Marvin Lee Wilson

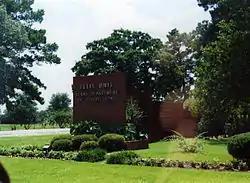
The Ellis Unit housed the State of Texas death row for men until 1999.

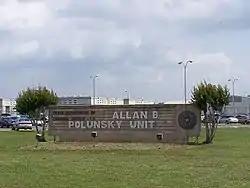
Allan B. Polunsky Unit houses the State of Texas death row for men.

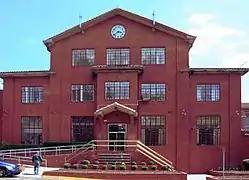
Huntsville Unit, the site of state executions

Marvin Lee Wilson (January 5, 1958 – August 7, 2012) was executed by the State of Texas on August 7, 2012, despite experts finding his IQ was 61. Supreme Court rulings subsequent to his execution in 2014 (Hall v. Florida) and 2017 (Moore v. Texas) ruled that the Eighth Amendment protected people with this low of an IQ from being executed under the discretion some states, including Texas, were using at the time. Texas successfully used crime allegation specifics to argue against the expert IQ, but the states are no longer allowed to do that. He entered death row on May 9, 1994, for the murder of a police drug informant who had caught him dealing cocaine. On November 10, 1992, Wilson abducted and shot 21-year-old Jerry Robert Williams following a physical confrontation between the two in the 1500 block of Verone in Beaumont. Wilson then left the body of Williams at a bus stop where it was later found by a bus driver. At the time of the murder, Wilson had two previous convictions for robbery, one of them aggravated.